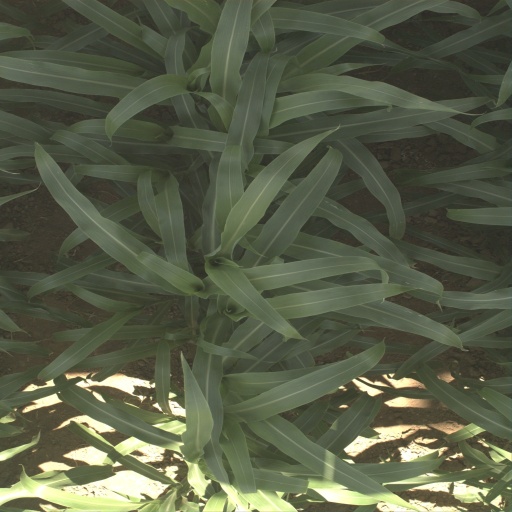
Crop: sorghum